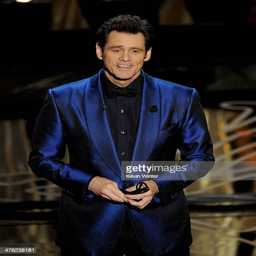
actor speaks onstage during award